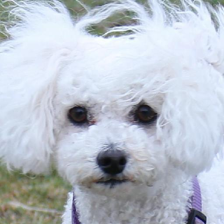
Label: animals